Zhenyuan railway station

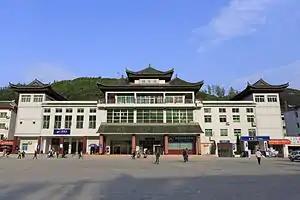
Zhenyuan Railway Station.

Zhenyuan railway station is a railway station located in Zhenyuan County, Guizhou, China, on the Shanghai–Kunming railway line, which are operated by China Railway Chengdu Group.